The Martyrdom of Saint Catherine (Reni)

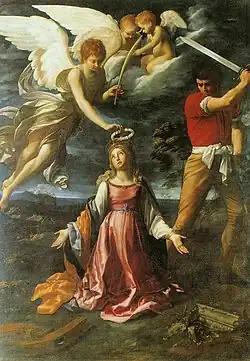
"The Martyrdom of Saint Catherine" (c. 1606) by Guido Reni

The Martyrdom of Saint Catherine is a c. 1606 oil on canvas painting by Guido Reni, considered one of his most important early works and now held in the Diocesan Museum in Albenga.